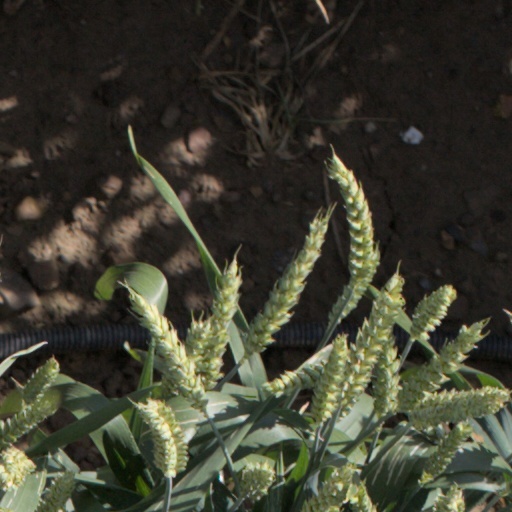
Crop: wheat